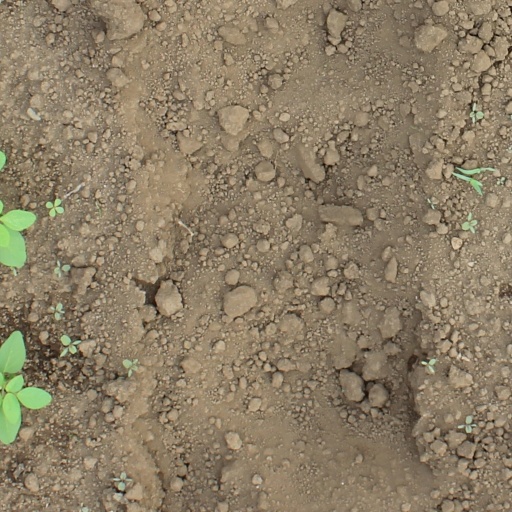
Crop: soybean